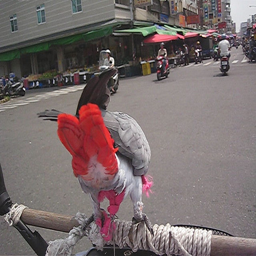
A bird sits on a branch covered in rope on a street
A parrot sitting on a perch that is on a bike.
A colorful bird  perched on a piece of wood attached to a bike.
A bright colored bird is perched near an intersection.
a handle bar with some items on top of it